Jamkhambhaliya

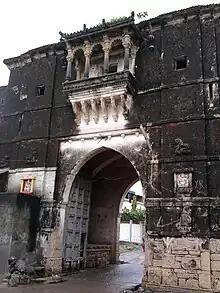

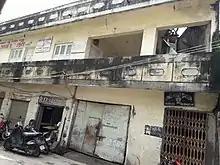
Government Taluka Library located near Hajam Pada

The ancient town of Khambhalia was ruled by the Vaghela clan--the Jam Shahib of Nawanagar conquered it from them. It had served as the capital of Nawanagar State when Nawanagar was under Mughal rule. Built around 350 years ago, the old town is fortified and has bastions at the intervals. There are five gates: Nagar gate, Por gate, Jodhpur gate, Salaya gate and Dwarka gate.